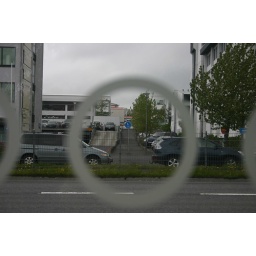
A sign marking a walking path is circled by a sticker on a bus stop window